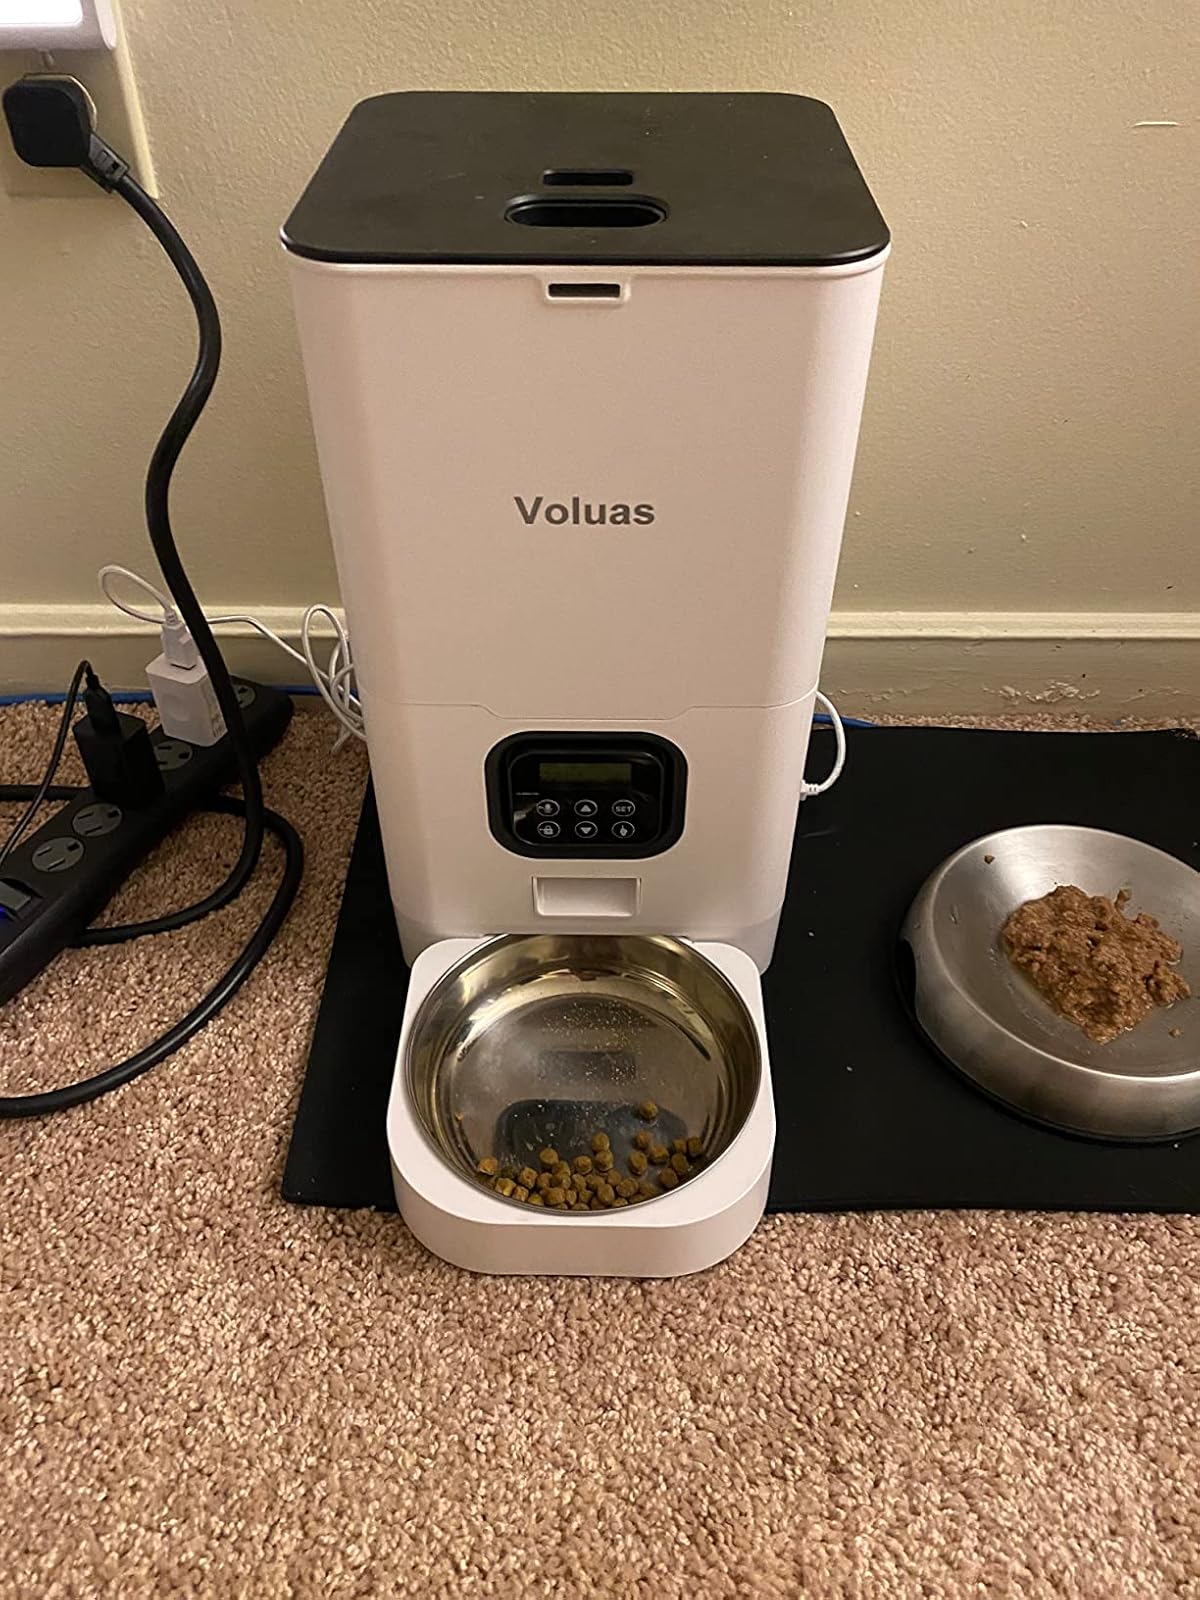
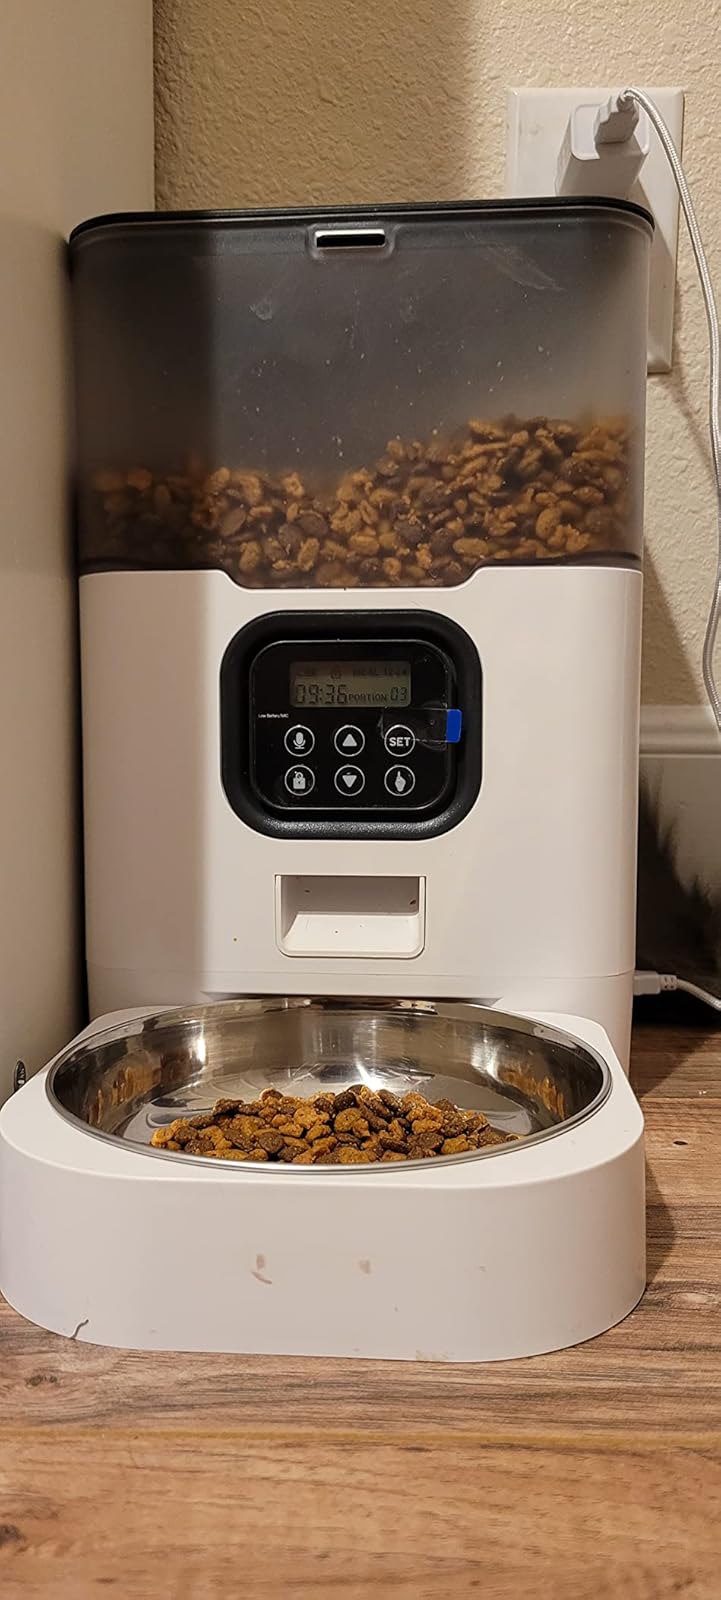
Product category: items_feeder
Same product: no